Ernest Vincent Wright

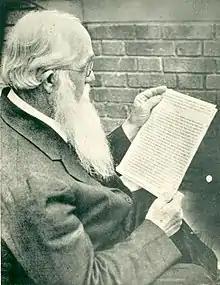
Wright in 1939.

Ernest Vincent Wright (1872October 7, 1939) was an American writer known for his book "Gadsby", a 50,000-word novel which (except for four unintentional instances) does not use the letter E.